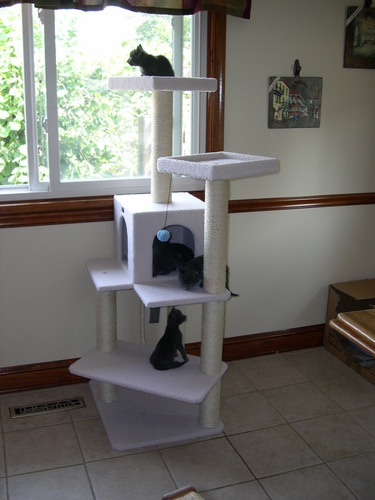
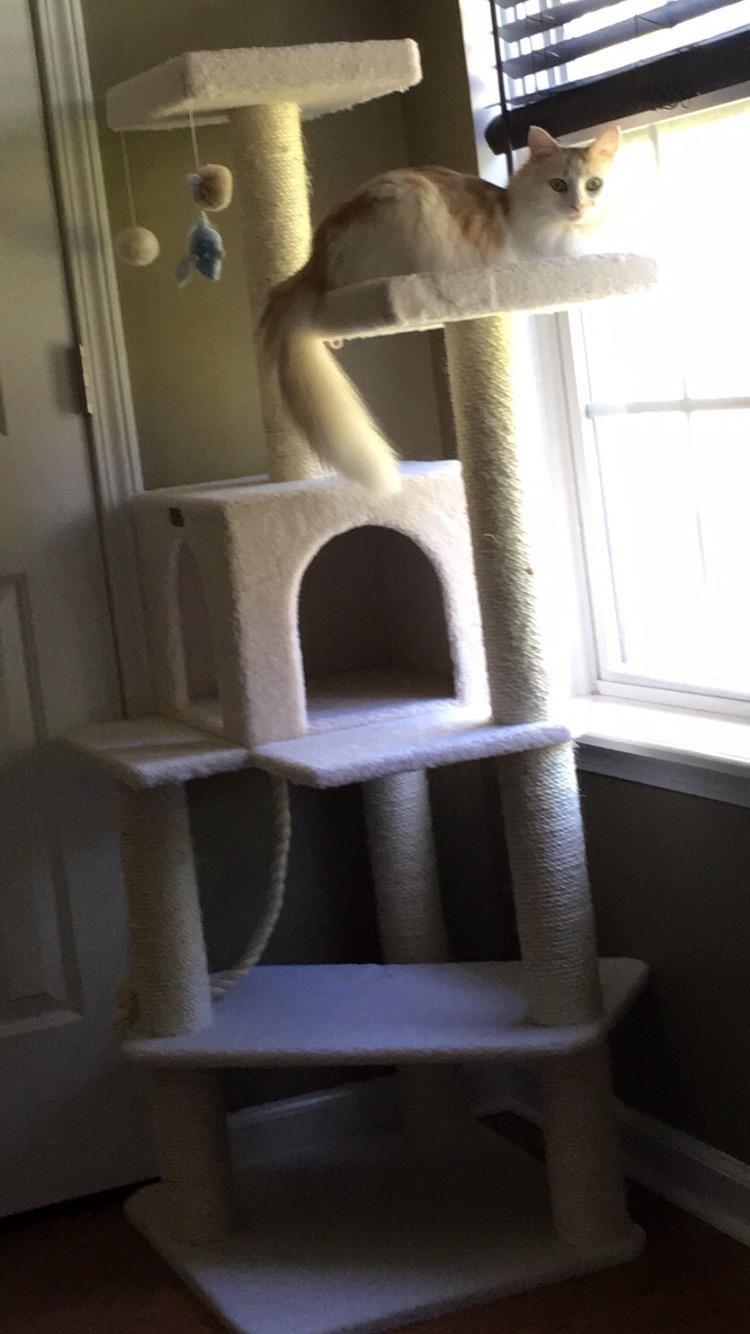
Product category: items_cat tree
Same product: yes